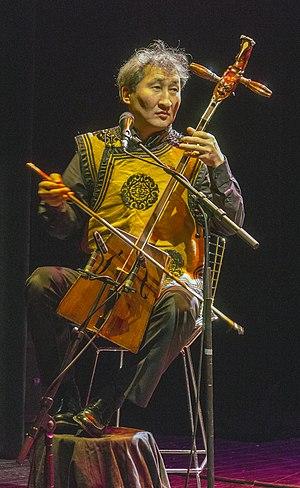
Dandarvaanchig Enkhjargal, connu également sous le nom d''EPI, né en 1968 à Oulan-Bator en Mongolie, est un musicien et chanteur mongol.
Violons Barbares est un groupe de musiques du monde originaire de France, mêlant des sonorités balkaniques et orientales.